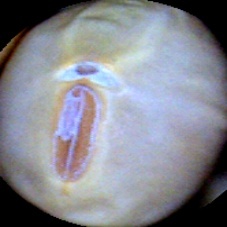
Label: Skin-damaged